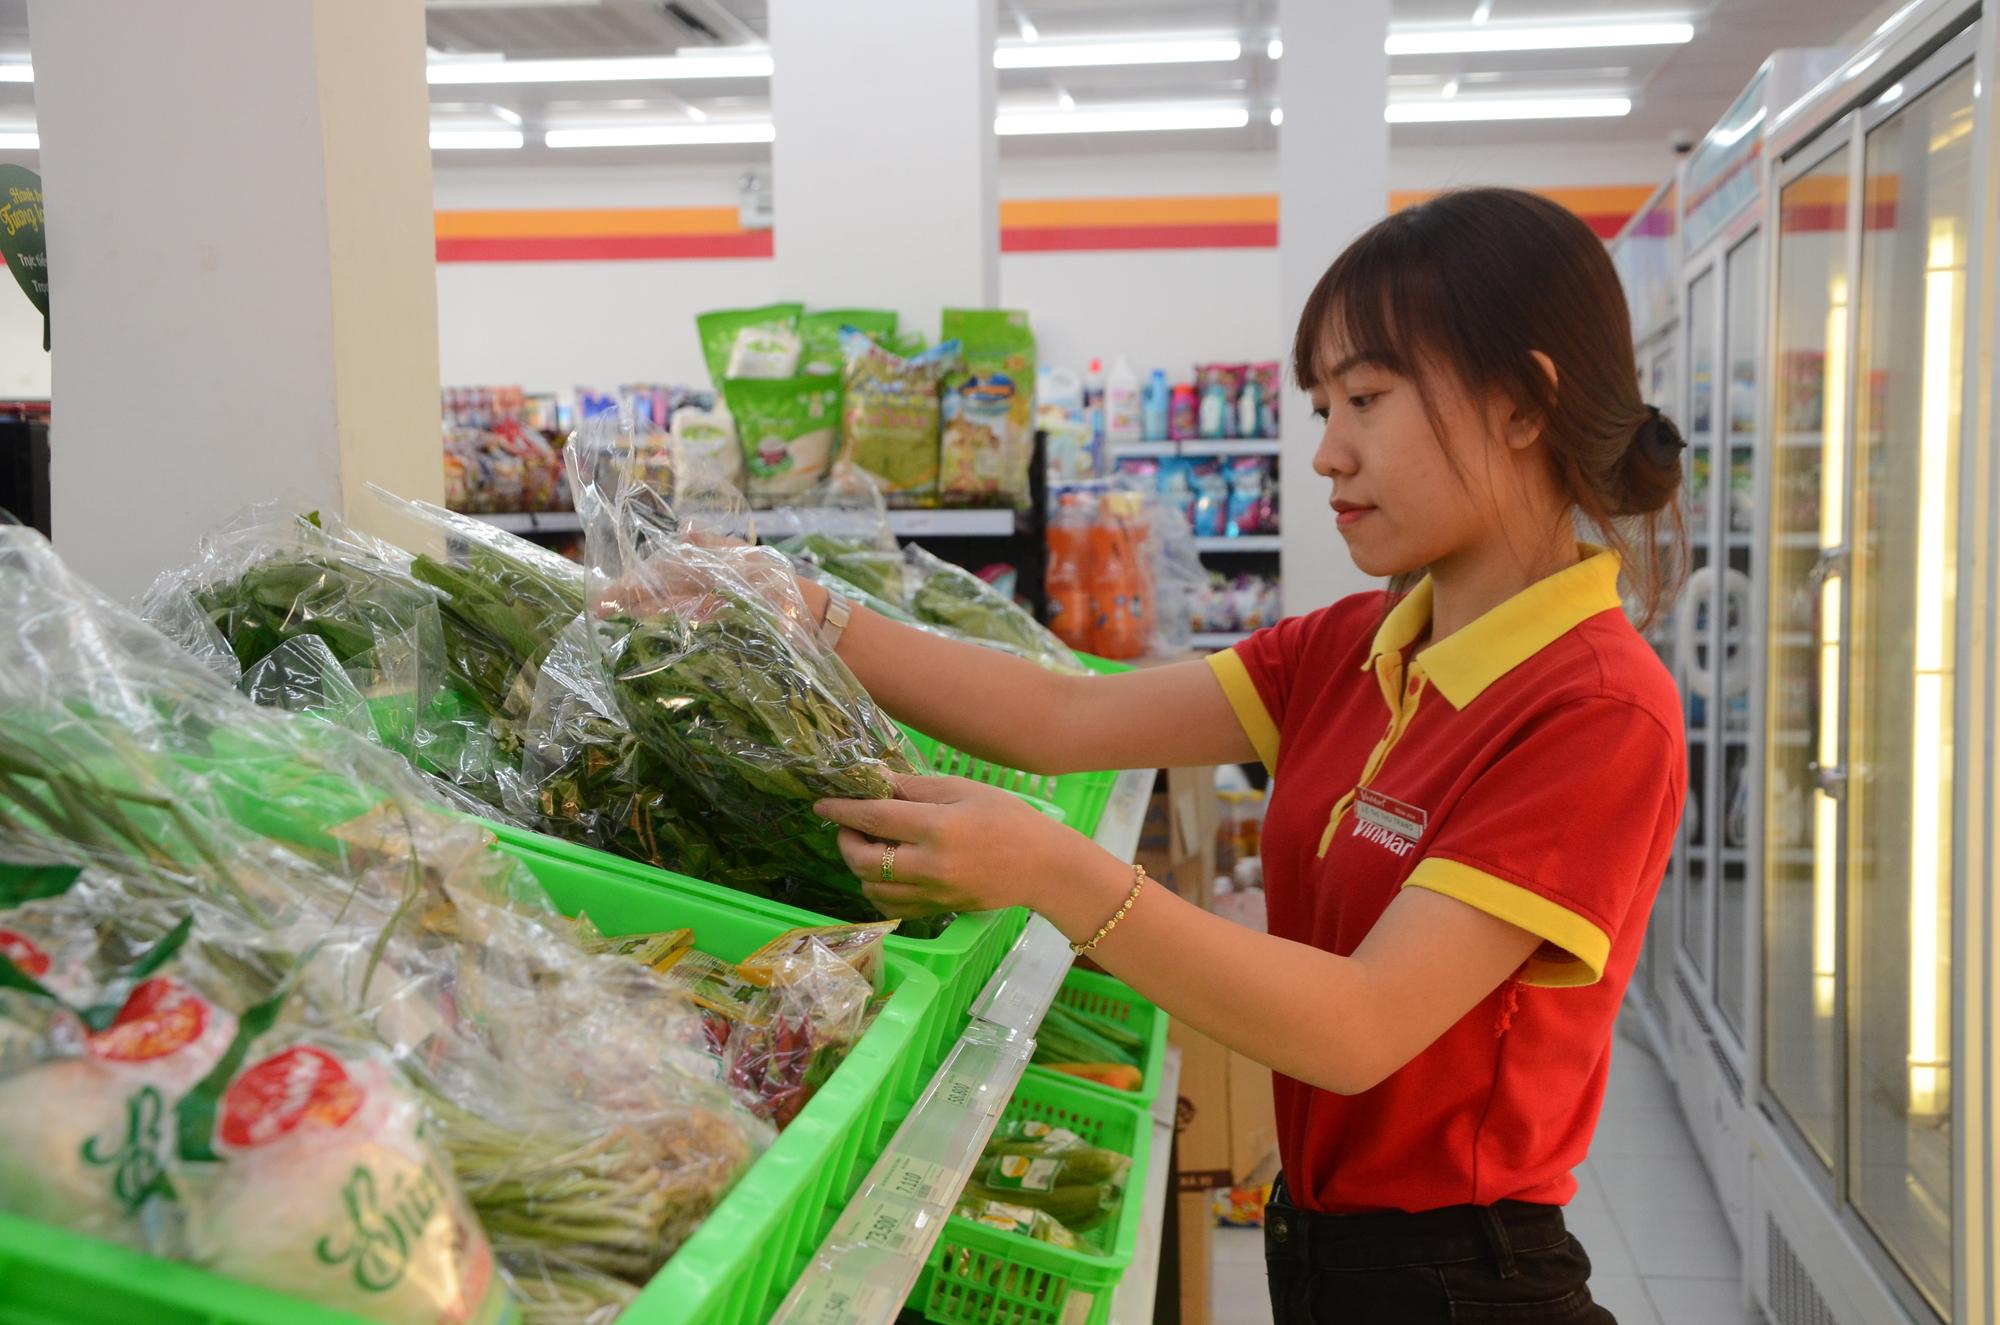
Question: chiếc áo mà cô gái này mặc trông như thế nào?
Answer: chiếc áo của cô gái này là áo thun màu đỏ và có cổ áo màu vàng